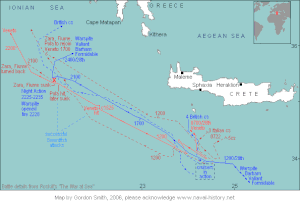
Le Fiume était un croiseur lourd de classe Zara mis en service dans la Regia Marina dans les années 1930. Deuxième navire de la classe, il est mis sur cale aux Stabilimento Tecnico Triestino de Trieste le 29 avril 1929, il est lancé le 27 avril 1930 et admis au service actif le 23 novembre 1931.
Le Pola était un croiseur lourd de classe Zara mis en service dans la Regia Marina dans les années 1930. Nommé en l'honneur de la ville italienne de Pola, il est mis sur cale au chantier Odero-Terni-Orlando de Livourne le 17 mars 1931, il est lancé le 5 décembre 1931 et admis au service actif le 21 décembre 1932.
Le Zara était un croiseur lourd, navire de tête de classe Zara mis en service dans la Regia Marina dans les années 1930. Nommé en l'honneur de la ville italienne de Zara, il est mis sur cale au chantier Odero-Terni-Orlando de La Spezia le 4 juillet 1929, il est lancé le 27 avril 1930 et admis au service actif le 20 octobre 1931.
La bataille du cap Matapan qui se déroula le 29 mars 1941 est une bataille navale entre la marine italienne et la Royal Navy au large du Ténare dans le sud du Péloponnèse. Ce fut une grande bataille navale de la Seconde Guerre mondiale. Elle mit en évidence la supériorité du porte-avions sur le cuirassé et marque de fait une transition entre la bataille navale de la Première Guerre mondiale où le cuirassé était roi et la bataille navale de la Seconde Guerre mondiale où le porte-avions allait bientôt démontrer sa supériorité.